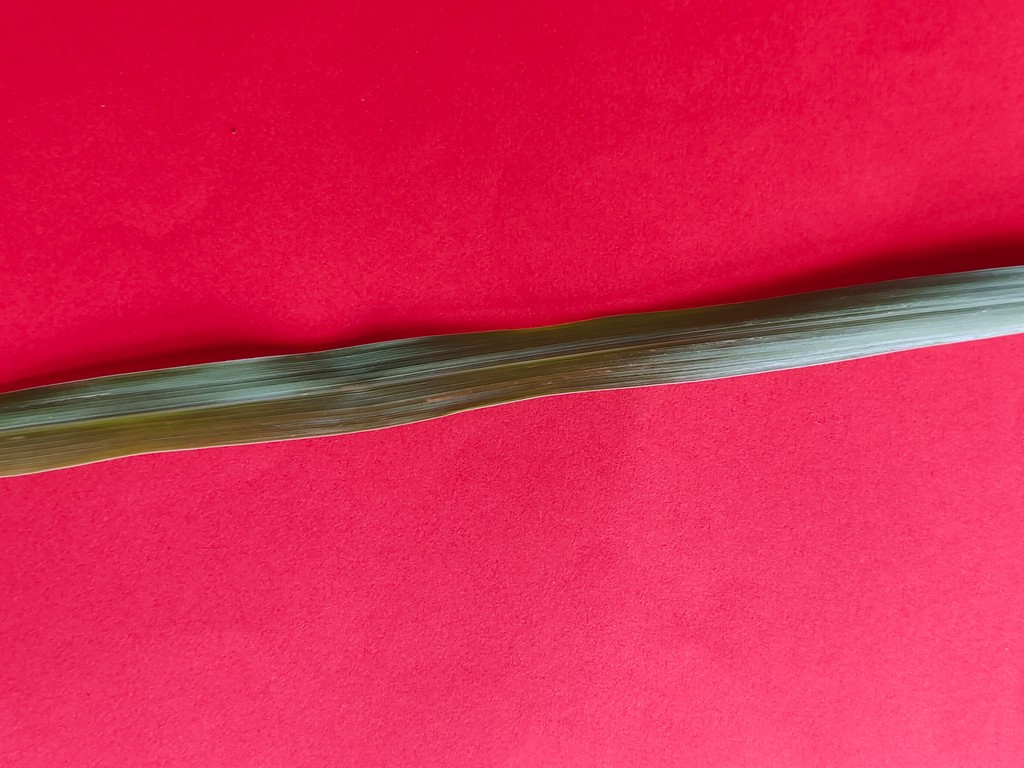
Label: Healthy